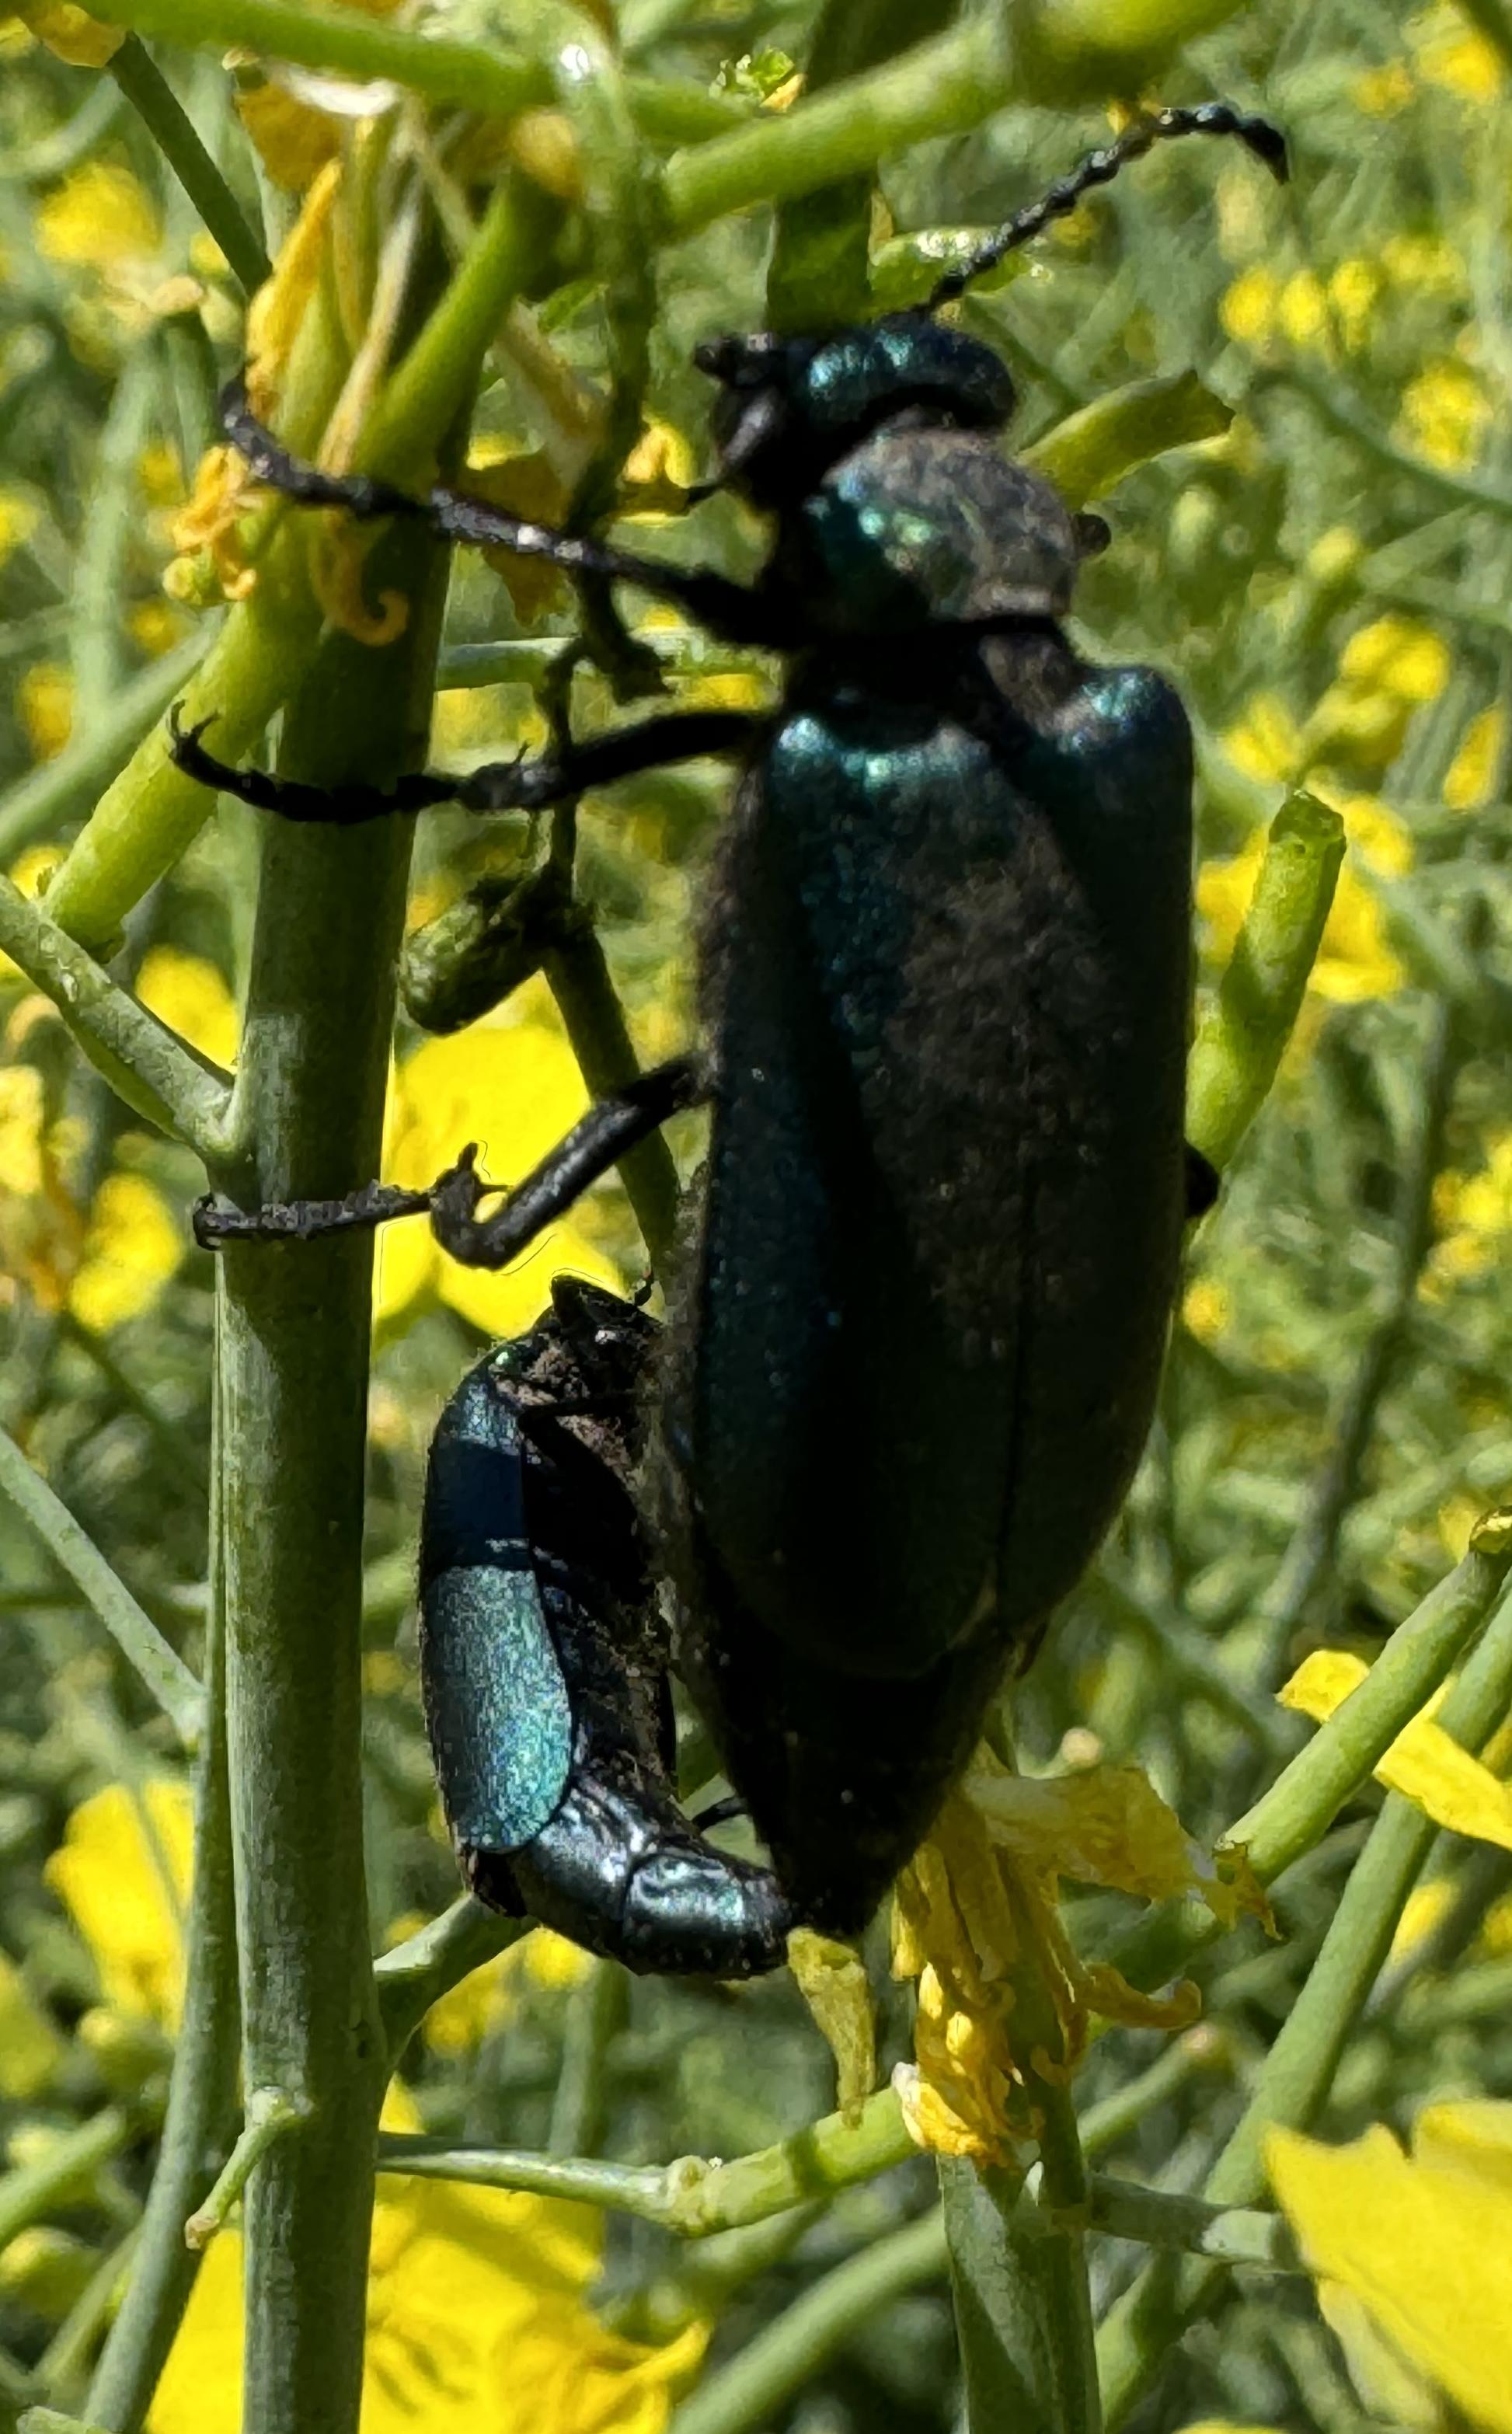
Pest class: occasional_pest